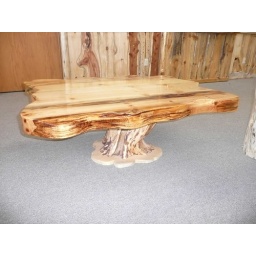
A beautiful example of our colorful Pine is showcased in this graceful coffee table